Madame Sala

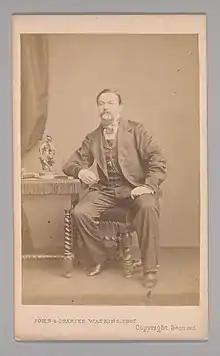
George Augustus Sala, ca. 1860

In 1838, Sala contracted smallpox and thanks her contacts was able to receive good medical care. Though she eventually recovered, the disease damaged her sight, pockmarked her face, and left her unable to earn money during her two-year recovery. Her friends, including members of the Royal Society of Musicians held charitable benefits to provide for her care. In 1840, Sala attempted to move her career to Paris, but was unsuccessful there. She returned to England in 1841 and appeared with her children in "The Yellow Rose" and her son Charles' adaptation of "Hamlet" at the Theatre Royal, in Dover, though neither were successful. To earn the fare back to London, she organized two masked balls to entertain her grandmother, Dorothy Thomas, who was in Britain, visiting family. Living in a rundown boardinghouse and having failed to attract students, for the 1842 season Sala performed at the Princess's Theatre on Oxford Street.